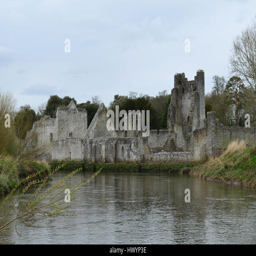
person ruins with a river